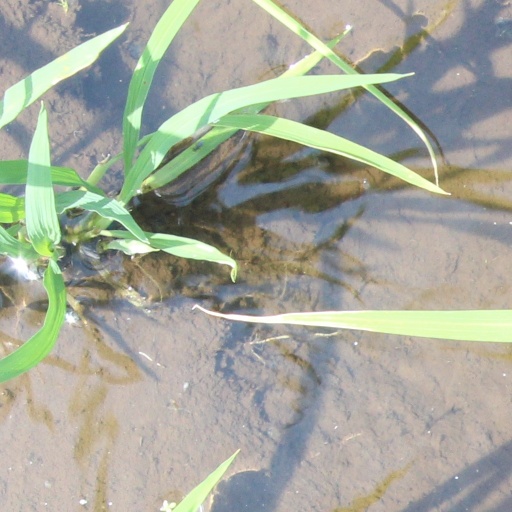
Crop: rice